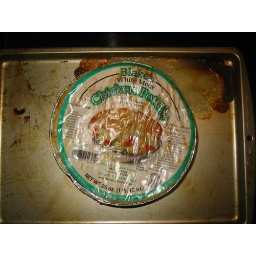
Jessica forgot to take the plastic off the pot pie. We did not notice for over an hour.